2011 Euskaltel–Euskadi season

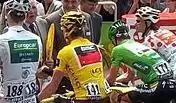
Sánchez, at far right, before the start of the Tour's final stage, with the other jersey winners.

Sánchez rebounded to turn in another strong ride on Alpe d'Huez in stage 19. He, along with Contador and Pierre Rolland formed the leading group on the way up the climb. Contador, who had been riding out front much of the stage after an early attack, faded first and finished the day in third place. Rolland eventually rode away from Sánchez for the stage win, but Sánchez' second place on the day moved him up to seventh overall, and back into the mountains classification lead. Sánchez, as well as Contador, moved up a place in the stage 20 individual time trial. Damiano Cunego, who had been in fifth place and is considered a poor time trialist, had a bad race against the clock even by his standards, losing two minutes to most of the race's top overall riders and more than three to the stage winner. This moved him up to sixth place overall, the position in which he concluded the race the next day, while also finishing as mountains classification winner.